Timeline of reactions to the 2020 Hong Kong national security law (January 2021)

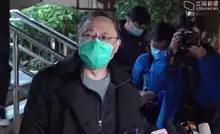
Benny Tai speaking to the media after he was released on bail

All of the democrats who had been arrested on 6 January were released, with most of them posting a bail of HK$30,000 and handing in their travel documents, while some, including Claudia Mo, had their computers and mobile phones confiscated by police. Joshua Wong and Tam Tak-chi remained in jail, while Wu Chi-wai had his bail revoked because he failed to surrender his BNO passport and was remanded on separate charges. Former Associate Professor of the Law Department of the University of Hong Kong, Benny Tai, who initiated the pro-democracy primaries, said after his release at the Ma On Shan Police Station close to midnight, "Hong Kong has entered into a bitter winter, the wind blowing is strong and cold. But I believe that many Hong Kong people will still use their own ways to battle the wind."